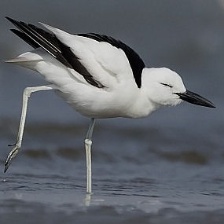
Species: CRAB PLOVER
Scientific name: DROMAS ARDEOLA